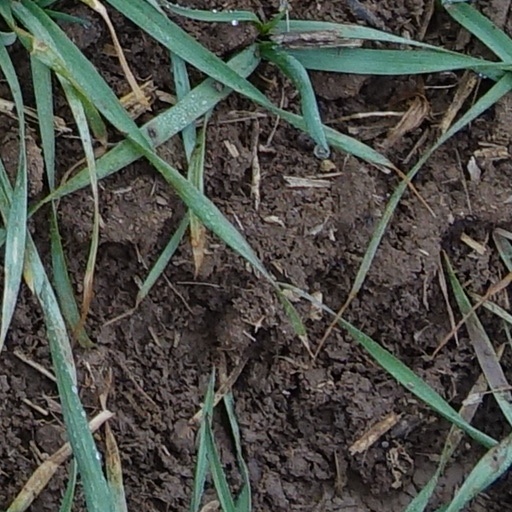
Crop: wheat